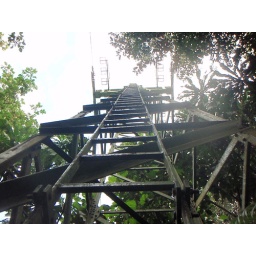
This is over at location 2, a look up the tower already built next to a balsa tree